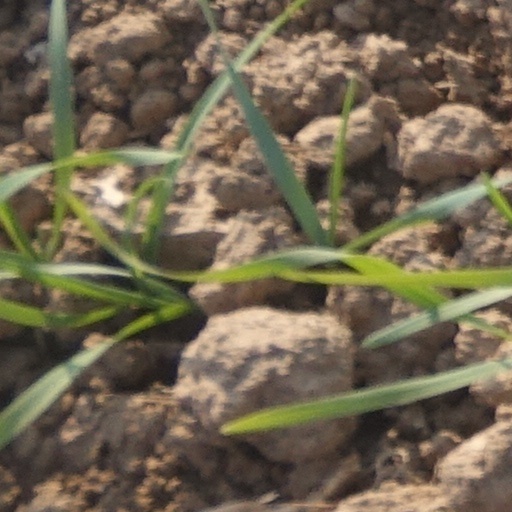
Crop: wheat